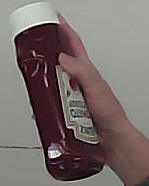
Product: heinz_ketchup